Hurricane John (1994)

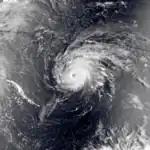
Typhoon John shortly after crossing the International Date Line on August 28

John's 31-day existence made it the longest-lasting tropical cyclone recorded in the Pacific Ocean, surpassing Hurricane Tina's previous record of 24 days in the 1992 season, and the longest-lived globally on record, surpassing the San Ciriaco hurricane's duration of 28 days in the 1899 Atlantic season. John's global record stood until 2023, when it was broken by Cyclone Freddy, which traversed the Indian Ocean in the Southern Hemisphere for 36 days.